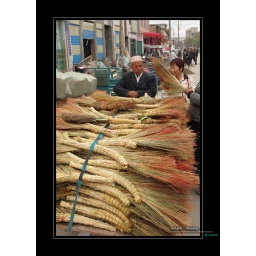
Yarkand, in the street market